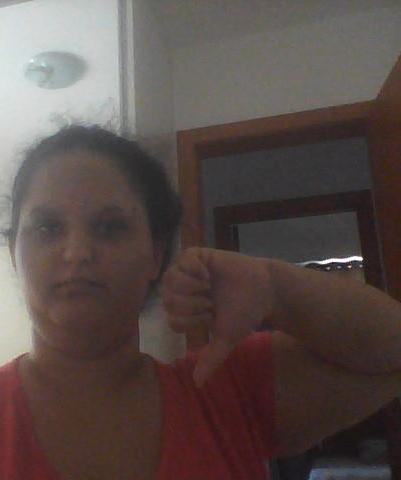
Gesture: dislike